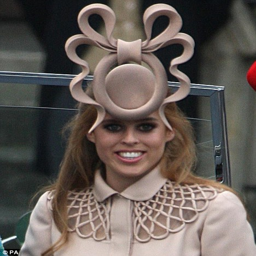
on the market : controversial headpiece will be auctioned off for charity , her mother revealed this week